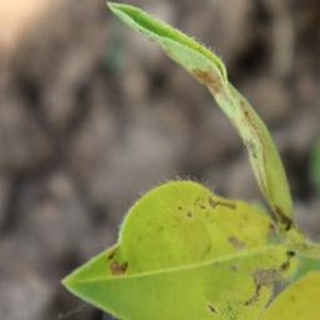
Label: groundnut_nutrition_deficiency